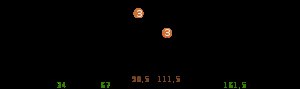
14. etape af Tour de France 2009 / Point- og bjergspurter
Profil for 14. etape
Fjortende etape af Tour de France 2009 blev kørt lørdag d. 18. juli og gik fra Colmar til Besançon.